List of fast rotators (minor planets)

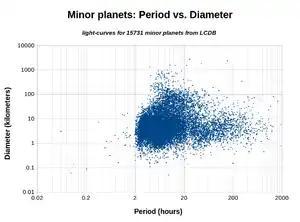
This plot shows the distribution of rotation periods for 15,000 minor planets as of September 2016, plotted against their diameters. Most bodies have a period between 2 and 20 hours.

This is a list of fast rotators—"minor planets" (which includes asteroids) that have an exceptionally short rotation period, i.e. high rotation rate or spin rate. In some cases the rotation period is not constant because the object tumbles (see List of tumblers). In this list the periods are sourced from the "Light Curve Data Base" (LCDB), and are given in both seconds and hours.